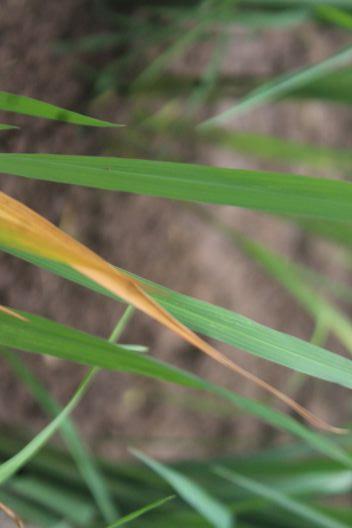
Disease: Tungro